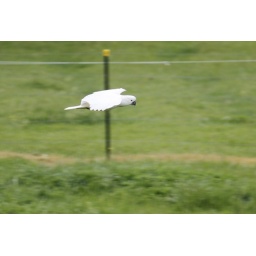
A Cockatoo flying by our house in the late afternoon.